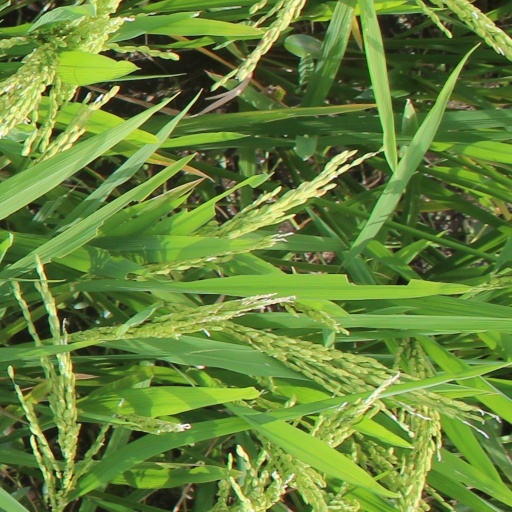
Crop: rice